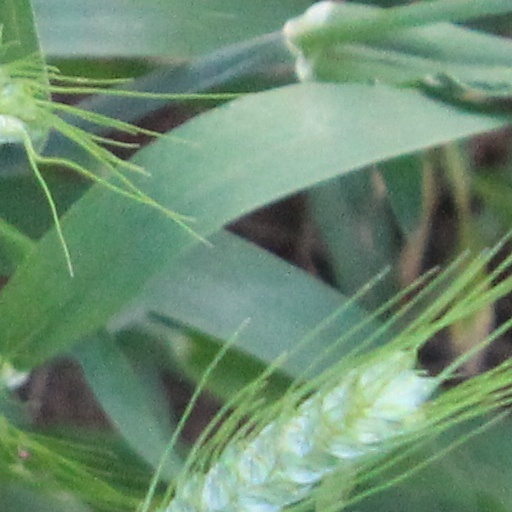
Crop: wheat